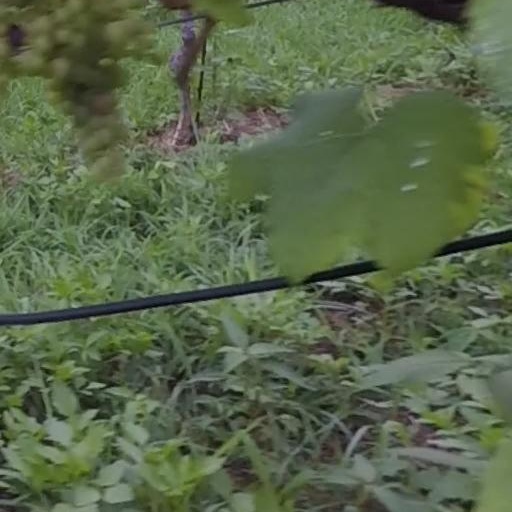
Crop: grape